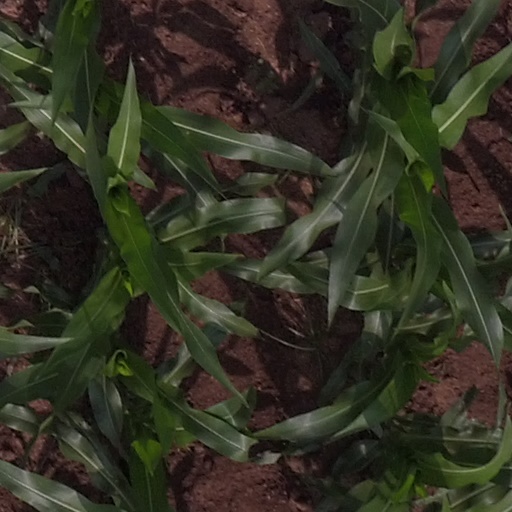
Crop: maize; corn